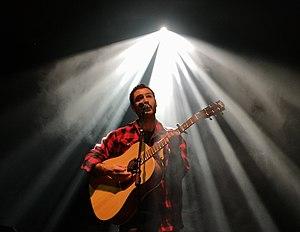
Jérémy Frérot en concert à la Cigale le 30 septembre 2019
Jérémy Frérot, né le 17 mars 1990 à Bruges, en Gironde est un chanteur français. Il fait partie de 2011 à 2017 du groupe Fréro Delavega. En 2018, il lance sa carrière en solo avec le single Revoir.